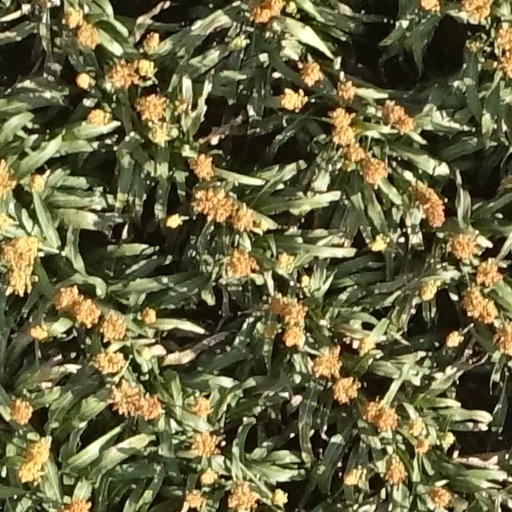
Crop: sorghum